Podosphaera pannosa

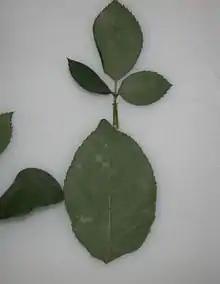
"Podosphaera pannosa" on "Rosa" sp. leaf

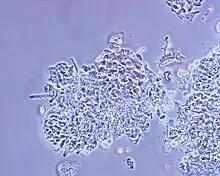
"Podosphaera pannosa"

Podosphaera pannosa is a plant pathogen. It produces a powdery mildew on members of the rose family.